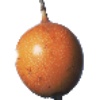
Label: Granadilla 1